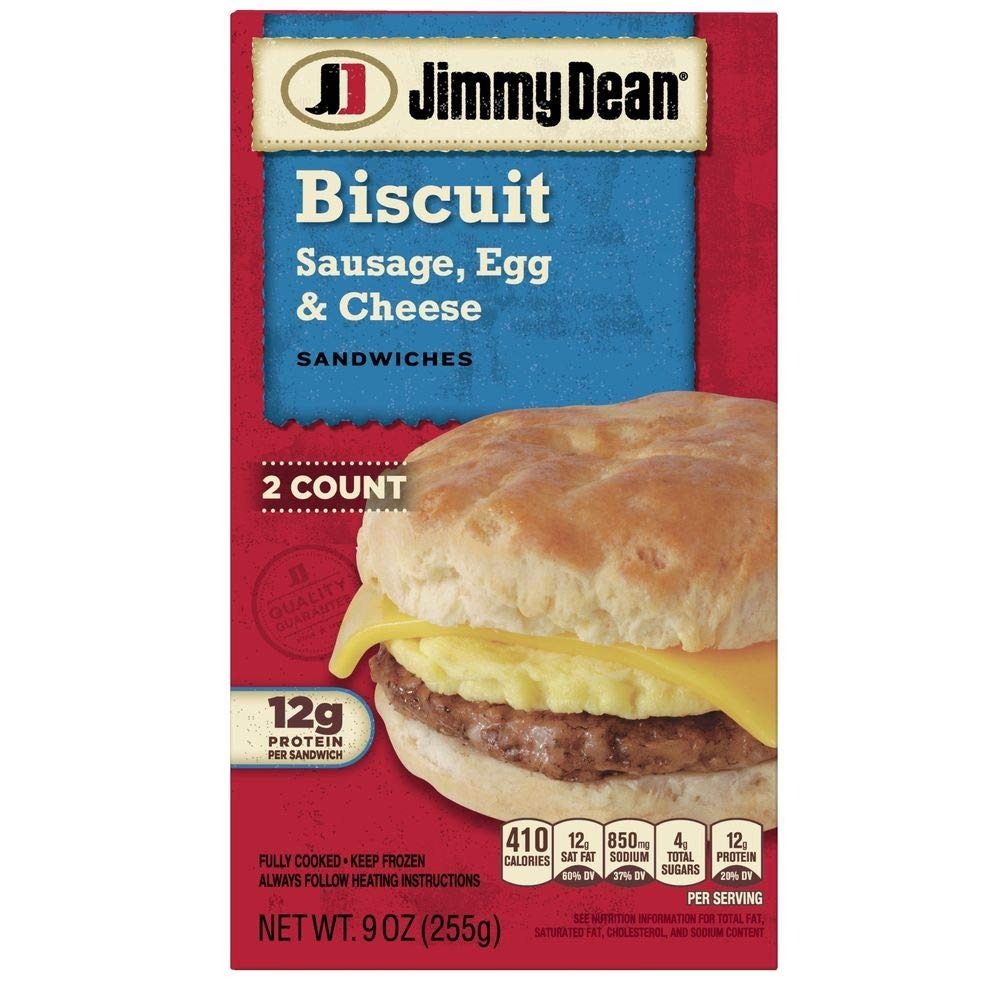
Item Name: Jimmy Dean Sausage Egg and Cheese Biscuit Sandwich, 0.562 Pound -- 8 per case.
Value: 72.0
Unit: Ounce

Price: 81.01